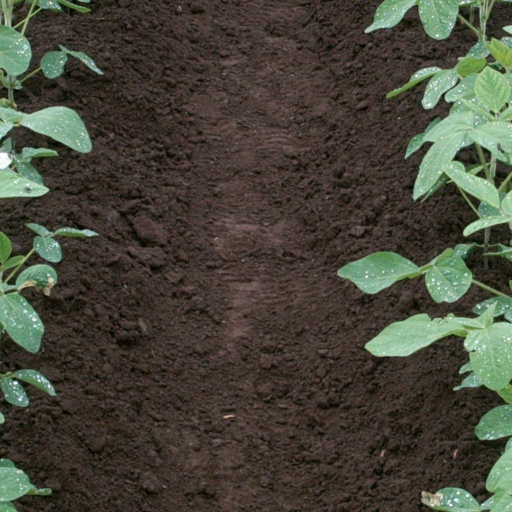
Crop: soybean